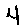
Label: 4